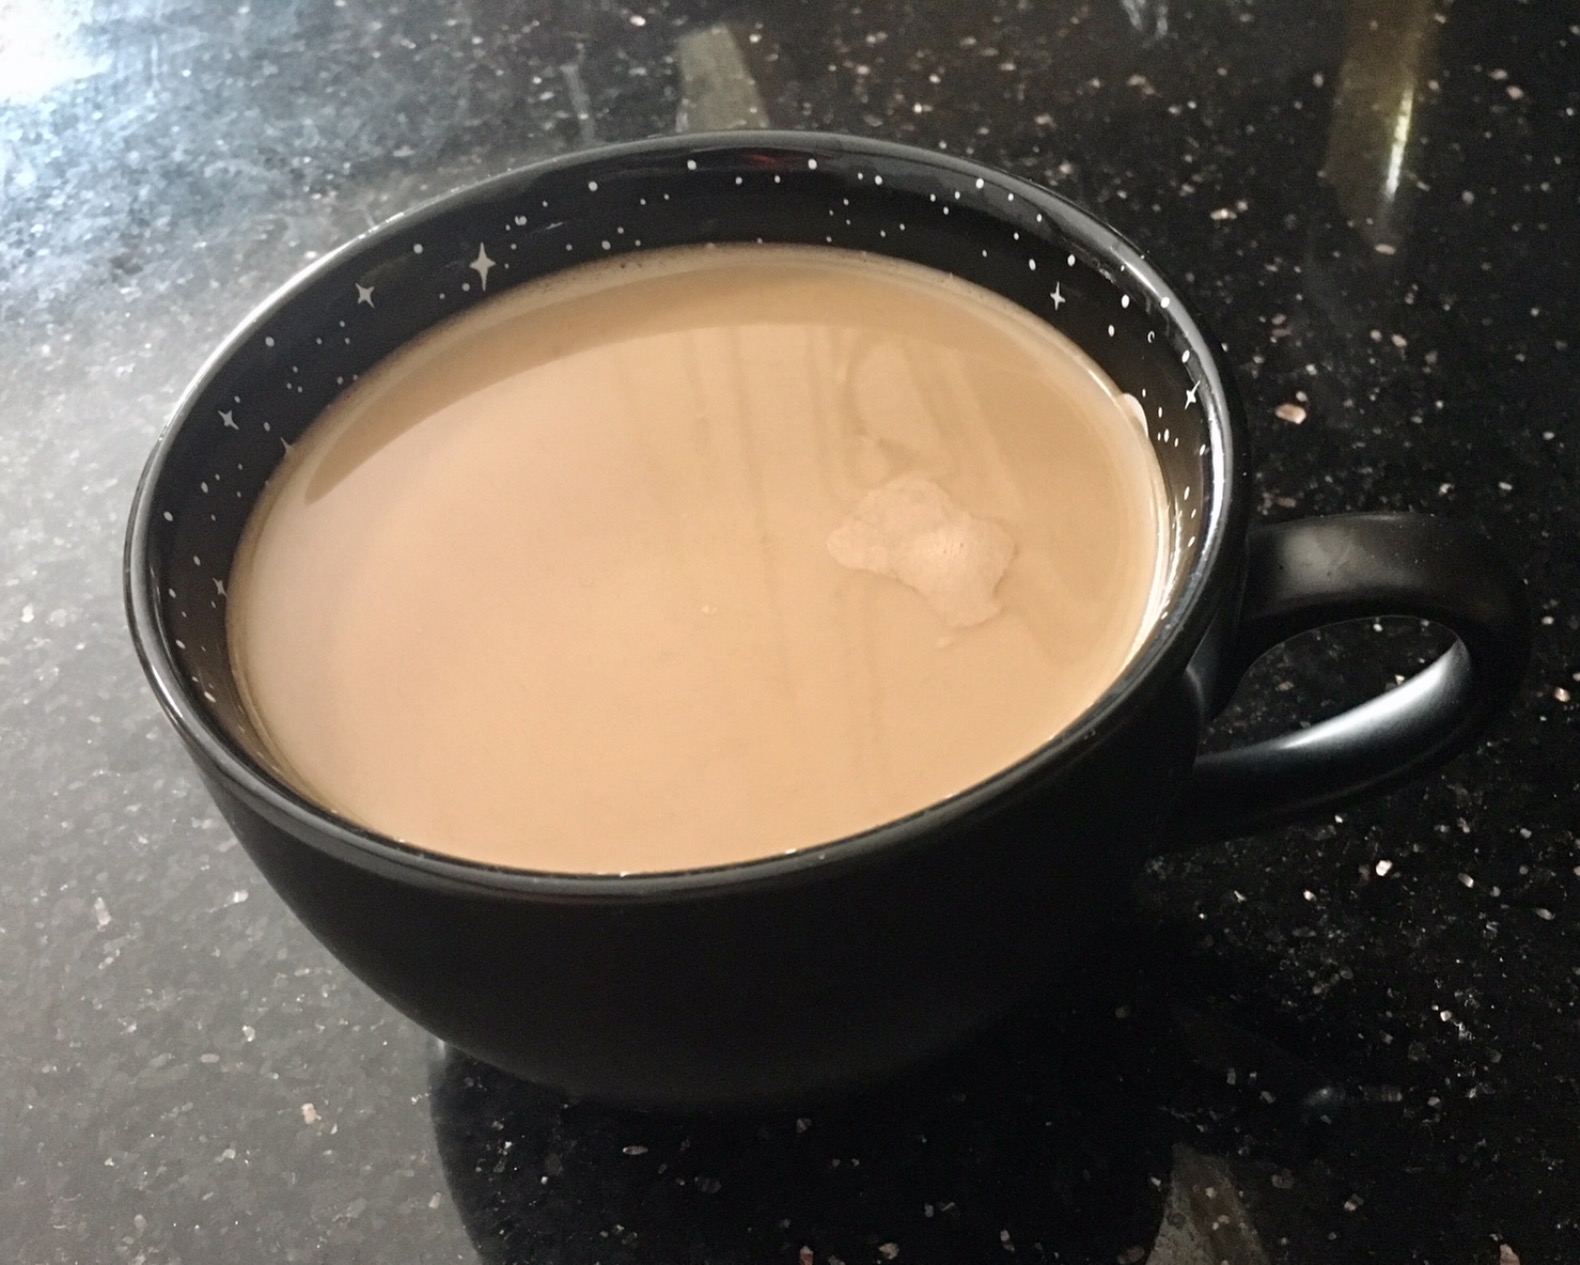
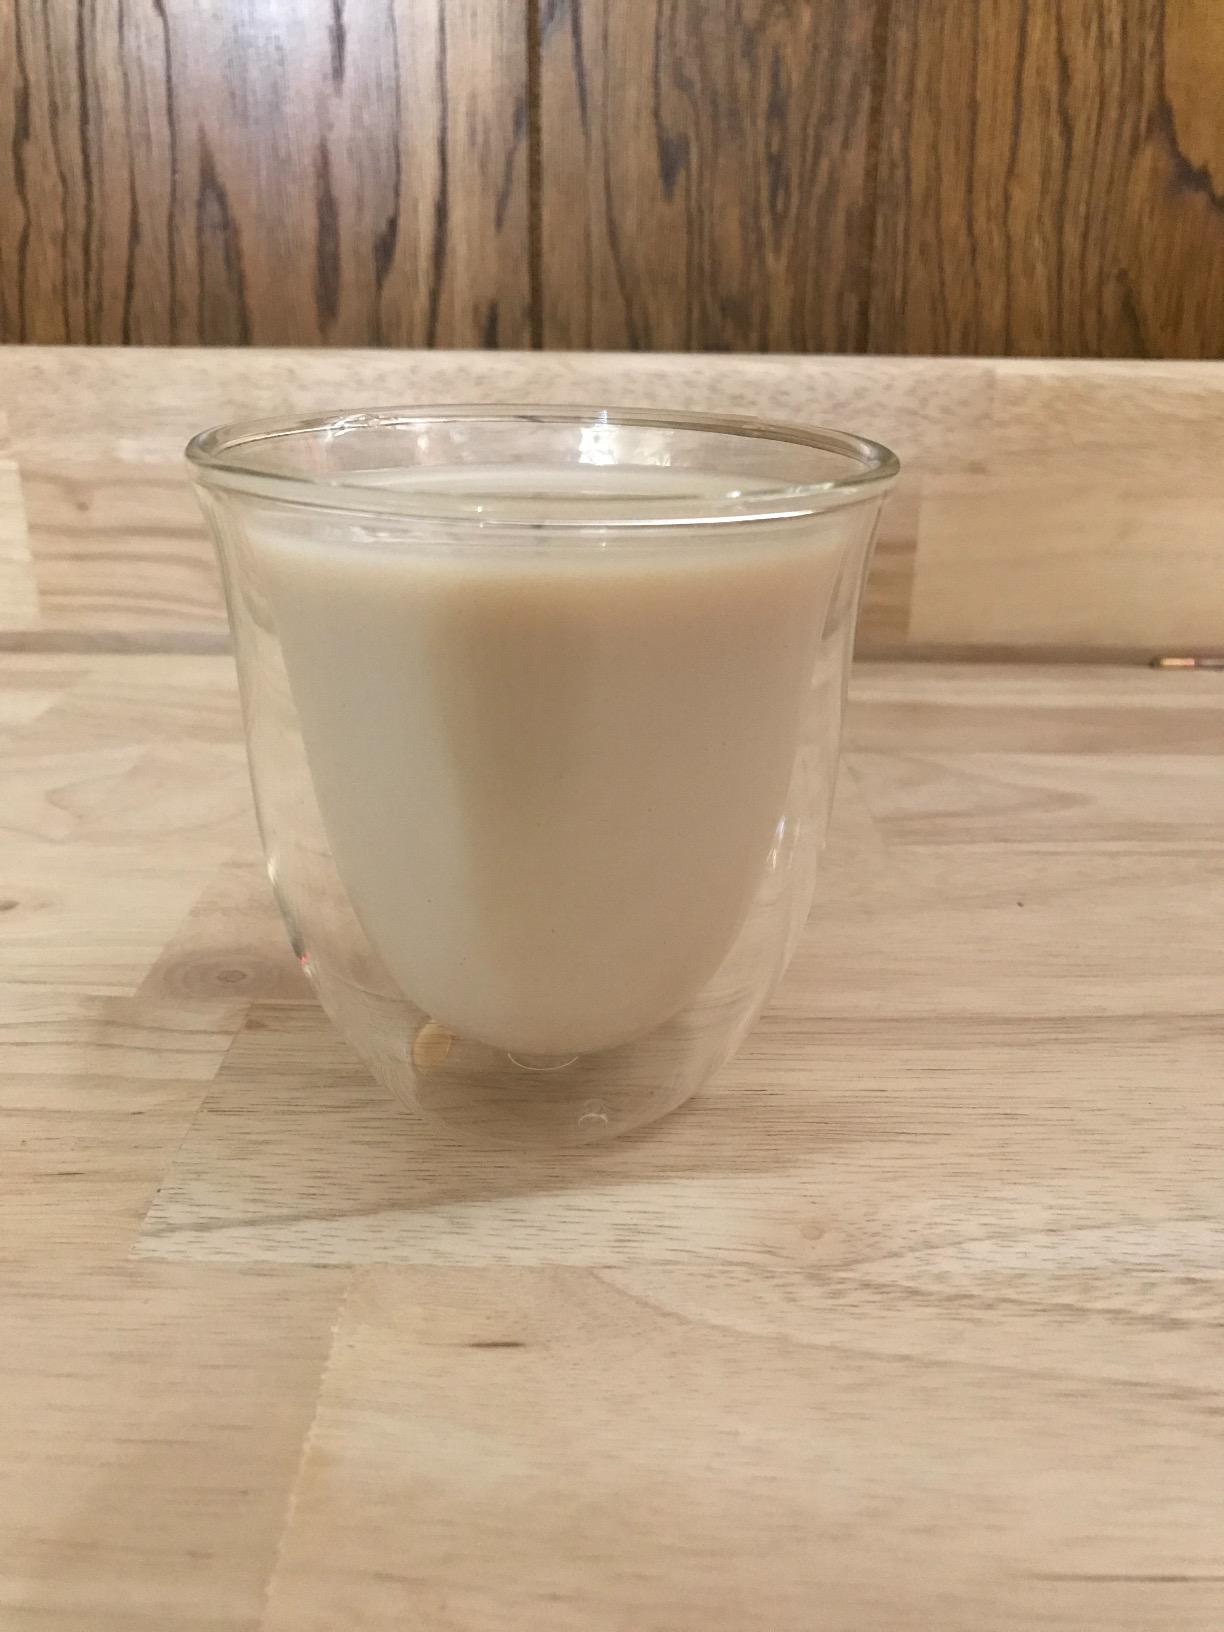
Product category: items_mug
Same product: no